Ceylon Government Railway B1-B6

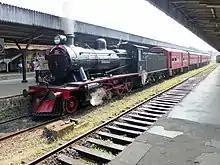
B1E No. 352 "Sir Frederick North" hauling the "Viceroy Special"

The Ceylon Government Railway B1-B6 were a range of similar steam locomotive classes operated by British Ceylon's national rail operator. Formerly designated as the NOA Class before the reclassification of 1937, they were 4-6-0 tender-tank locomotives meant to operate on the Main Line. As of 2025, only select members of the B1 and B2 classes survive into preservation.